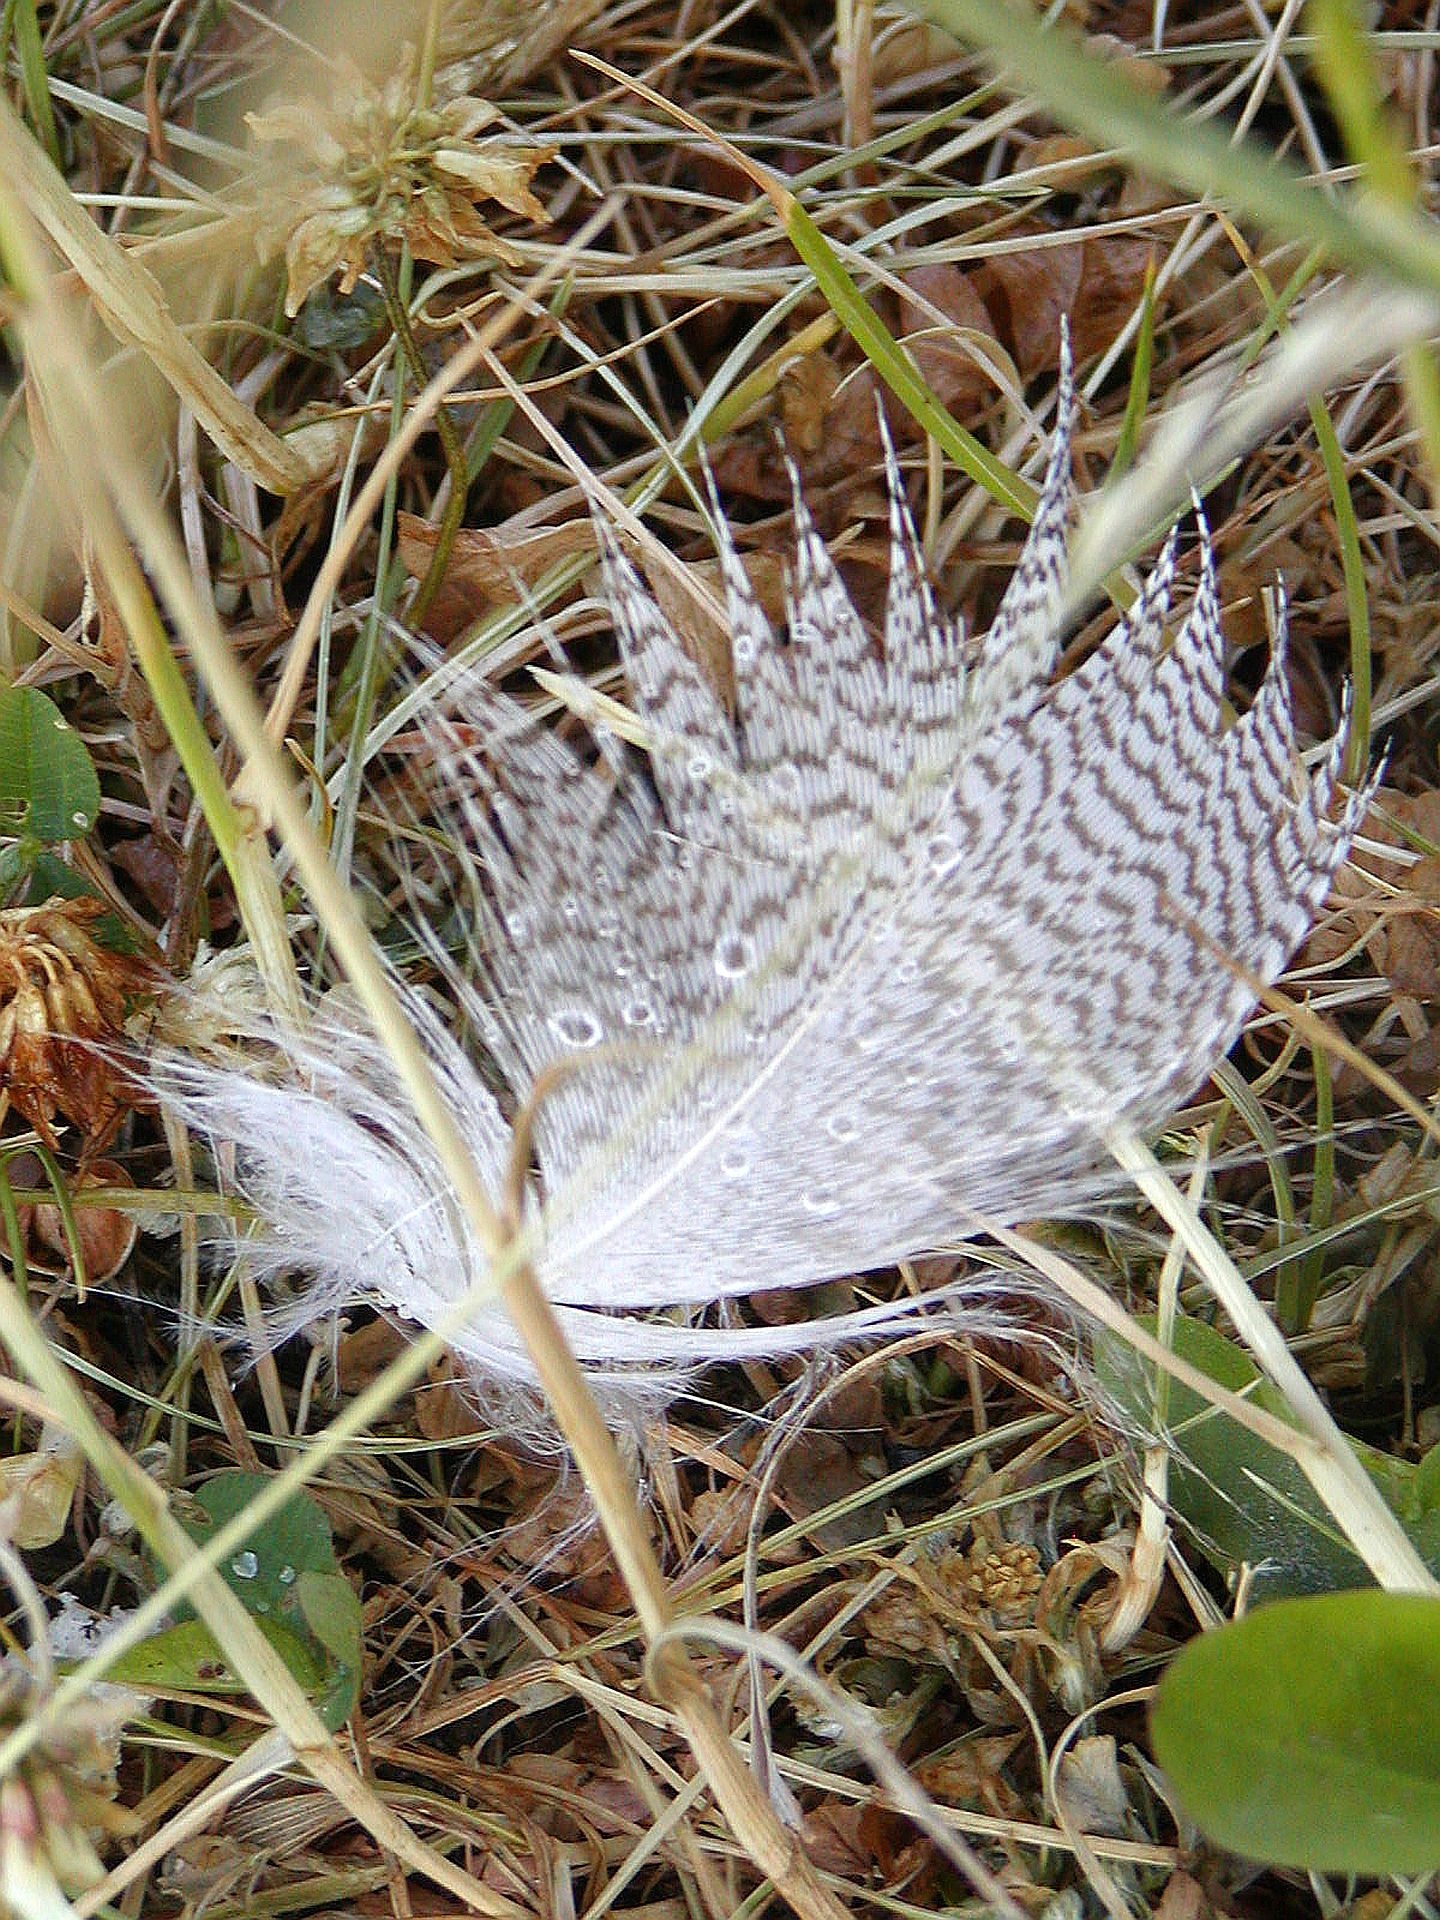
nature, grass, plant, leaf, flower, frost, wildlife, touch, botany, flora, feather, fauna, wildflower, bank, loss, flowering plant, lightness, grass family, land plant, thorns spines and prickles